Zhouzhuang

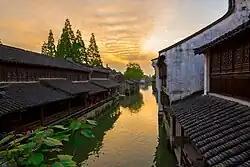

The most famous local food of Zhouzhuang is Wansan pork hock, named after Shen Wansan, the richest man in the late Yuan and early Ming dynasty in Jiangnan.